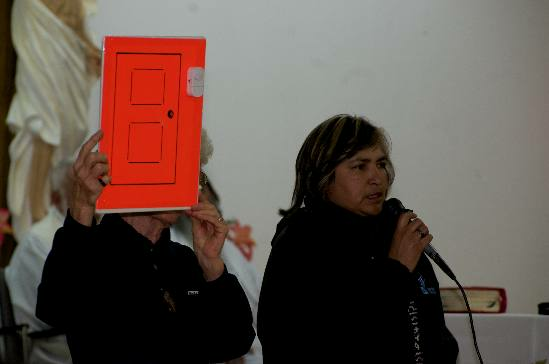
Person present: Yes